Alan Cross (American football)

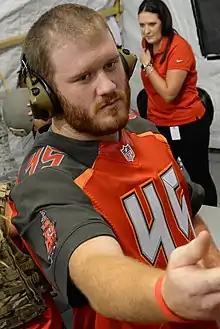
Cross at MacDill Air Force Base with the Tampa Bay Buccaneers in 2017

Alan Cross (born July 2, 1993) is an American former professional football tight end and fullback. He played college football at Memphis and attended Millington Central